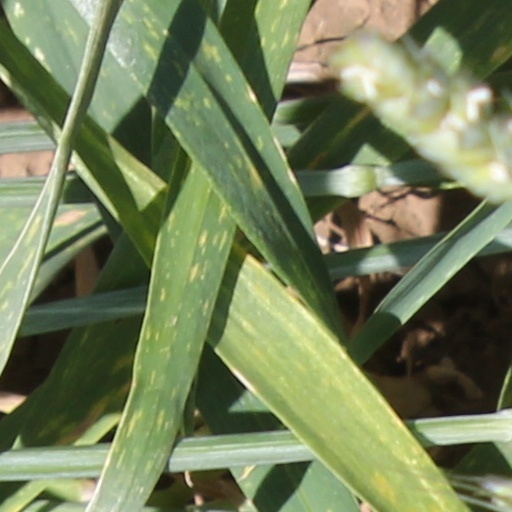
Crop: wheat